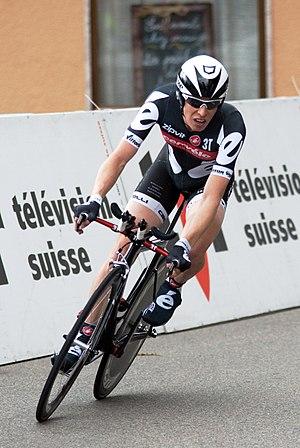
Marcel Wyss pendant la 3e étape du Tour de Romandie 2010.
Marcel Wyss, né le 25 juin 1986 à Berne, est un coureur cycliste suisse, professionnel de 2007 à 2016.